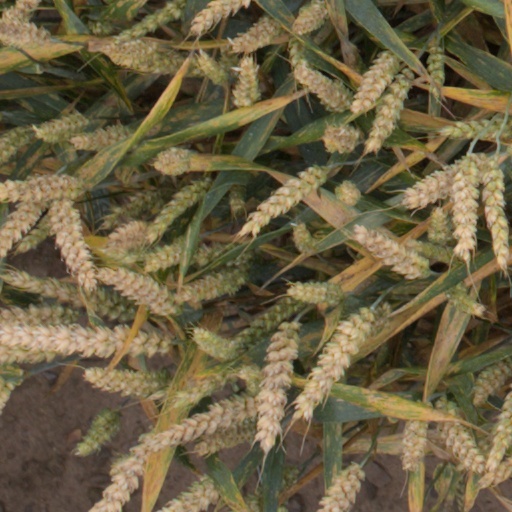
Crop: wheat